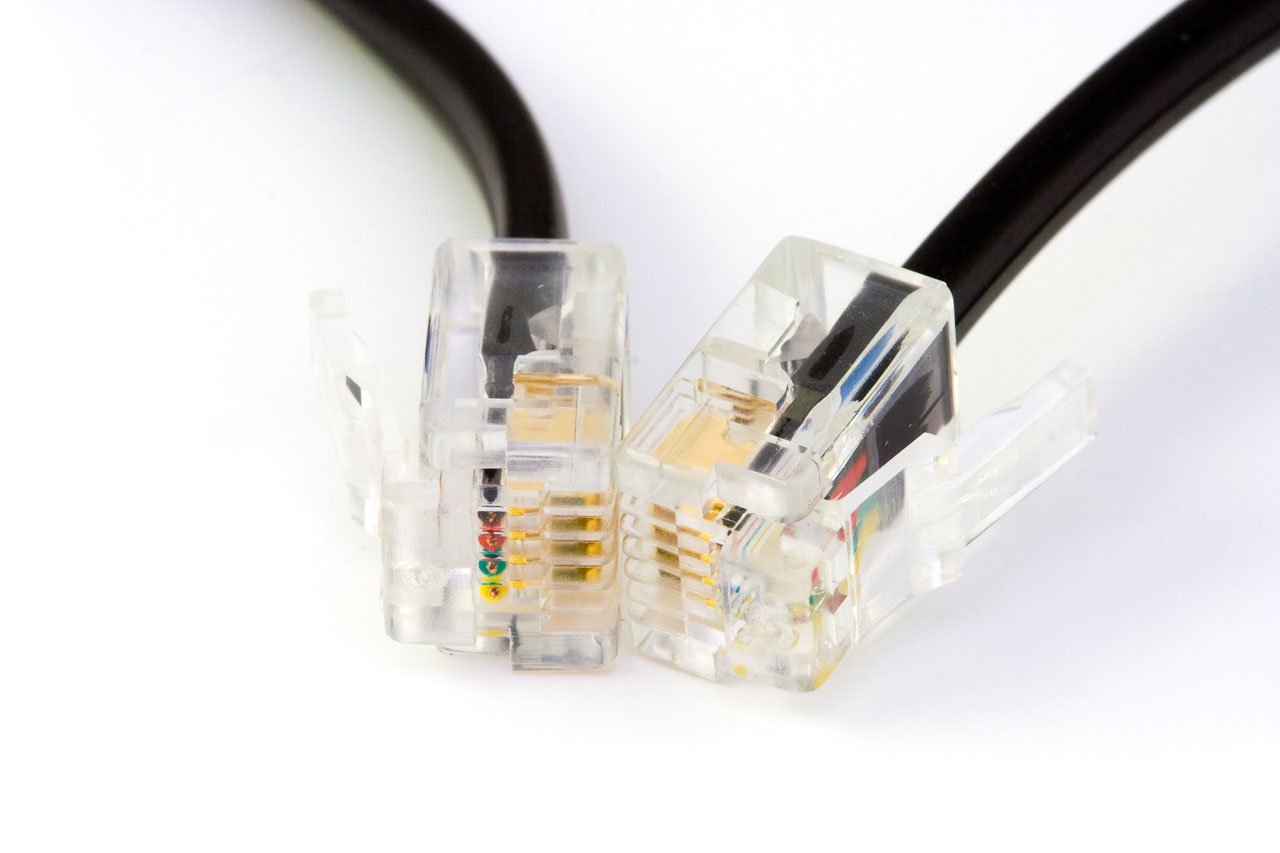
technology, cable, internet, phone, telephone, lighting, cord, product, electronics, lead, modem, electronic device, electronics accessory